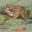
Label: frog